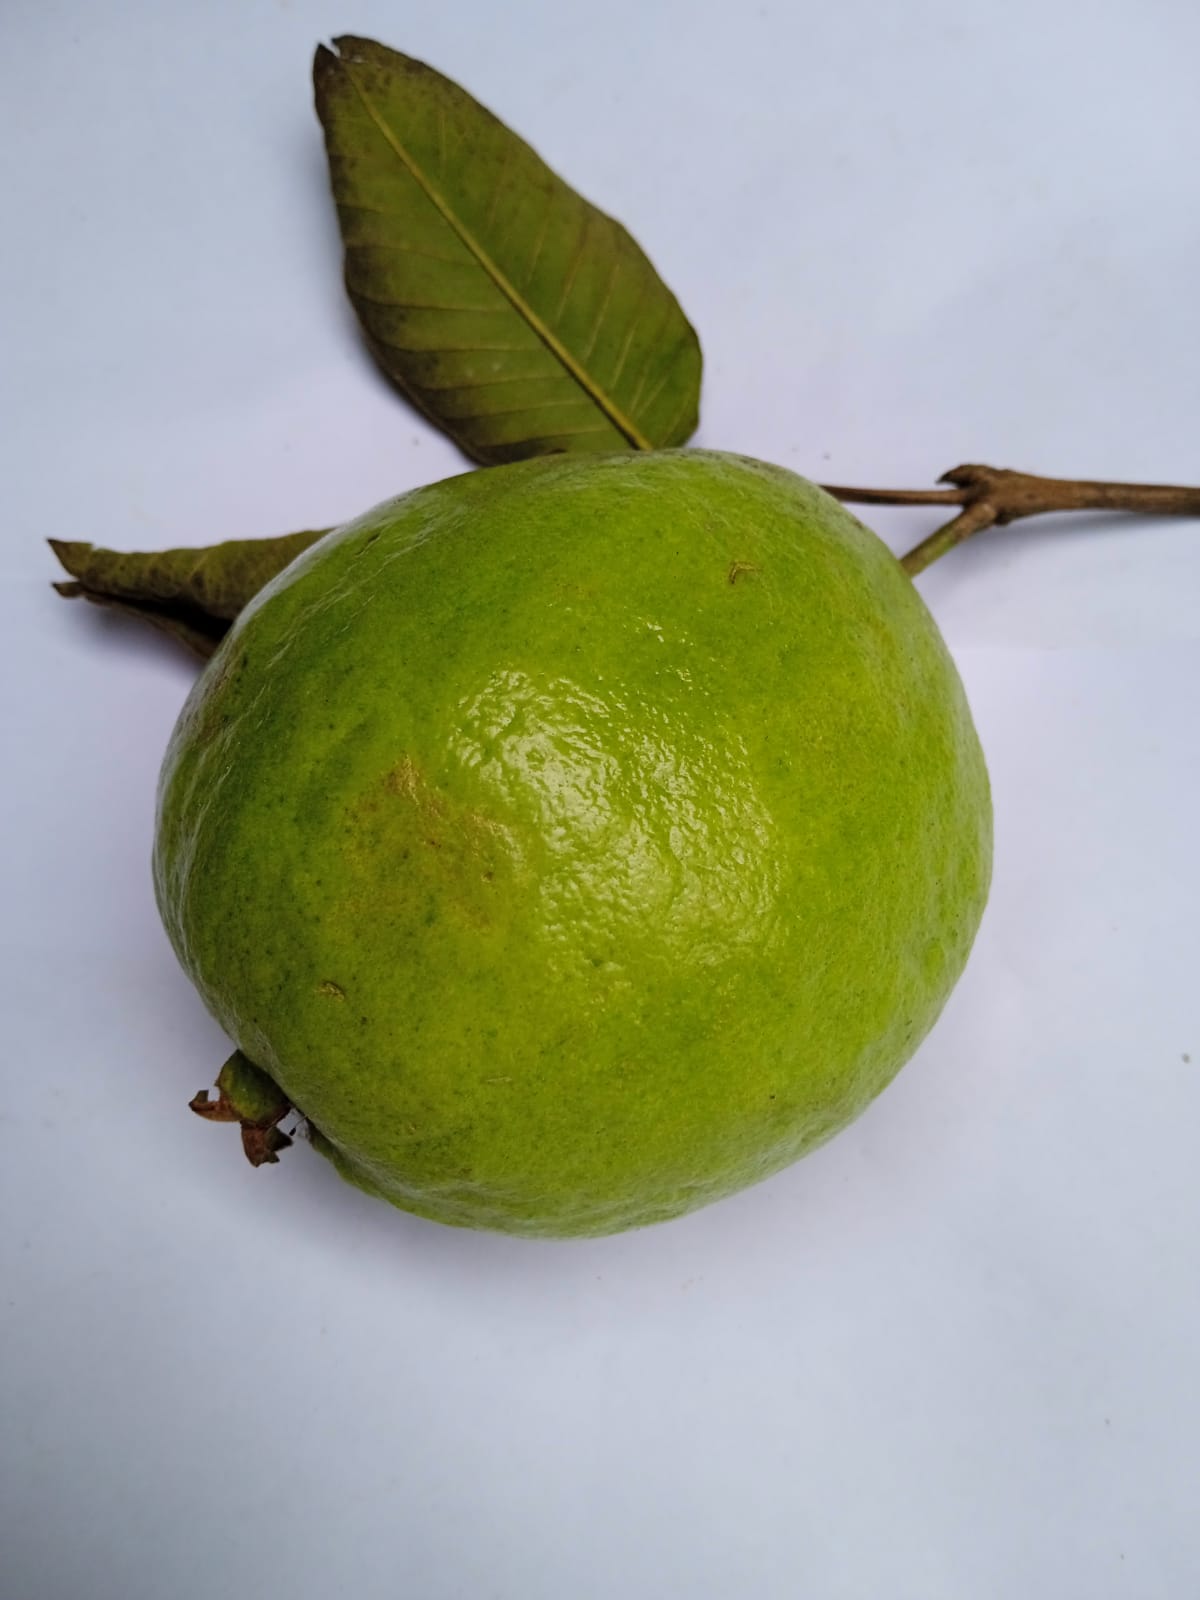
Fruit: guava
Condition: fresh